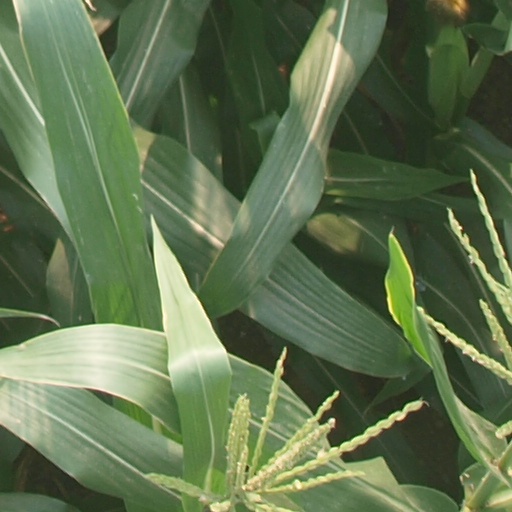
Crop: maize; corn